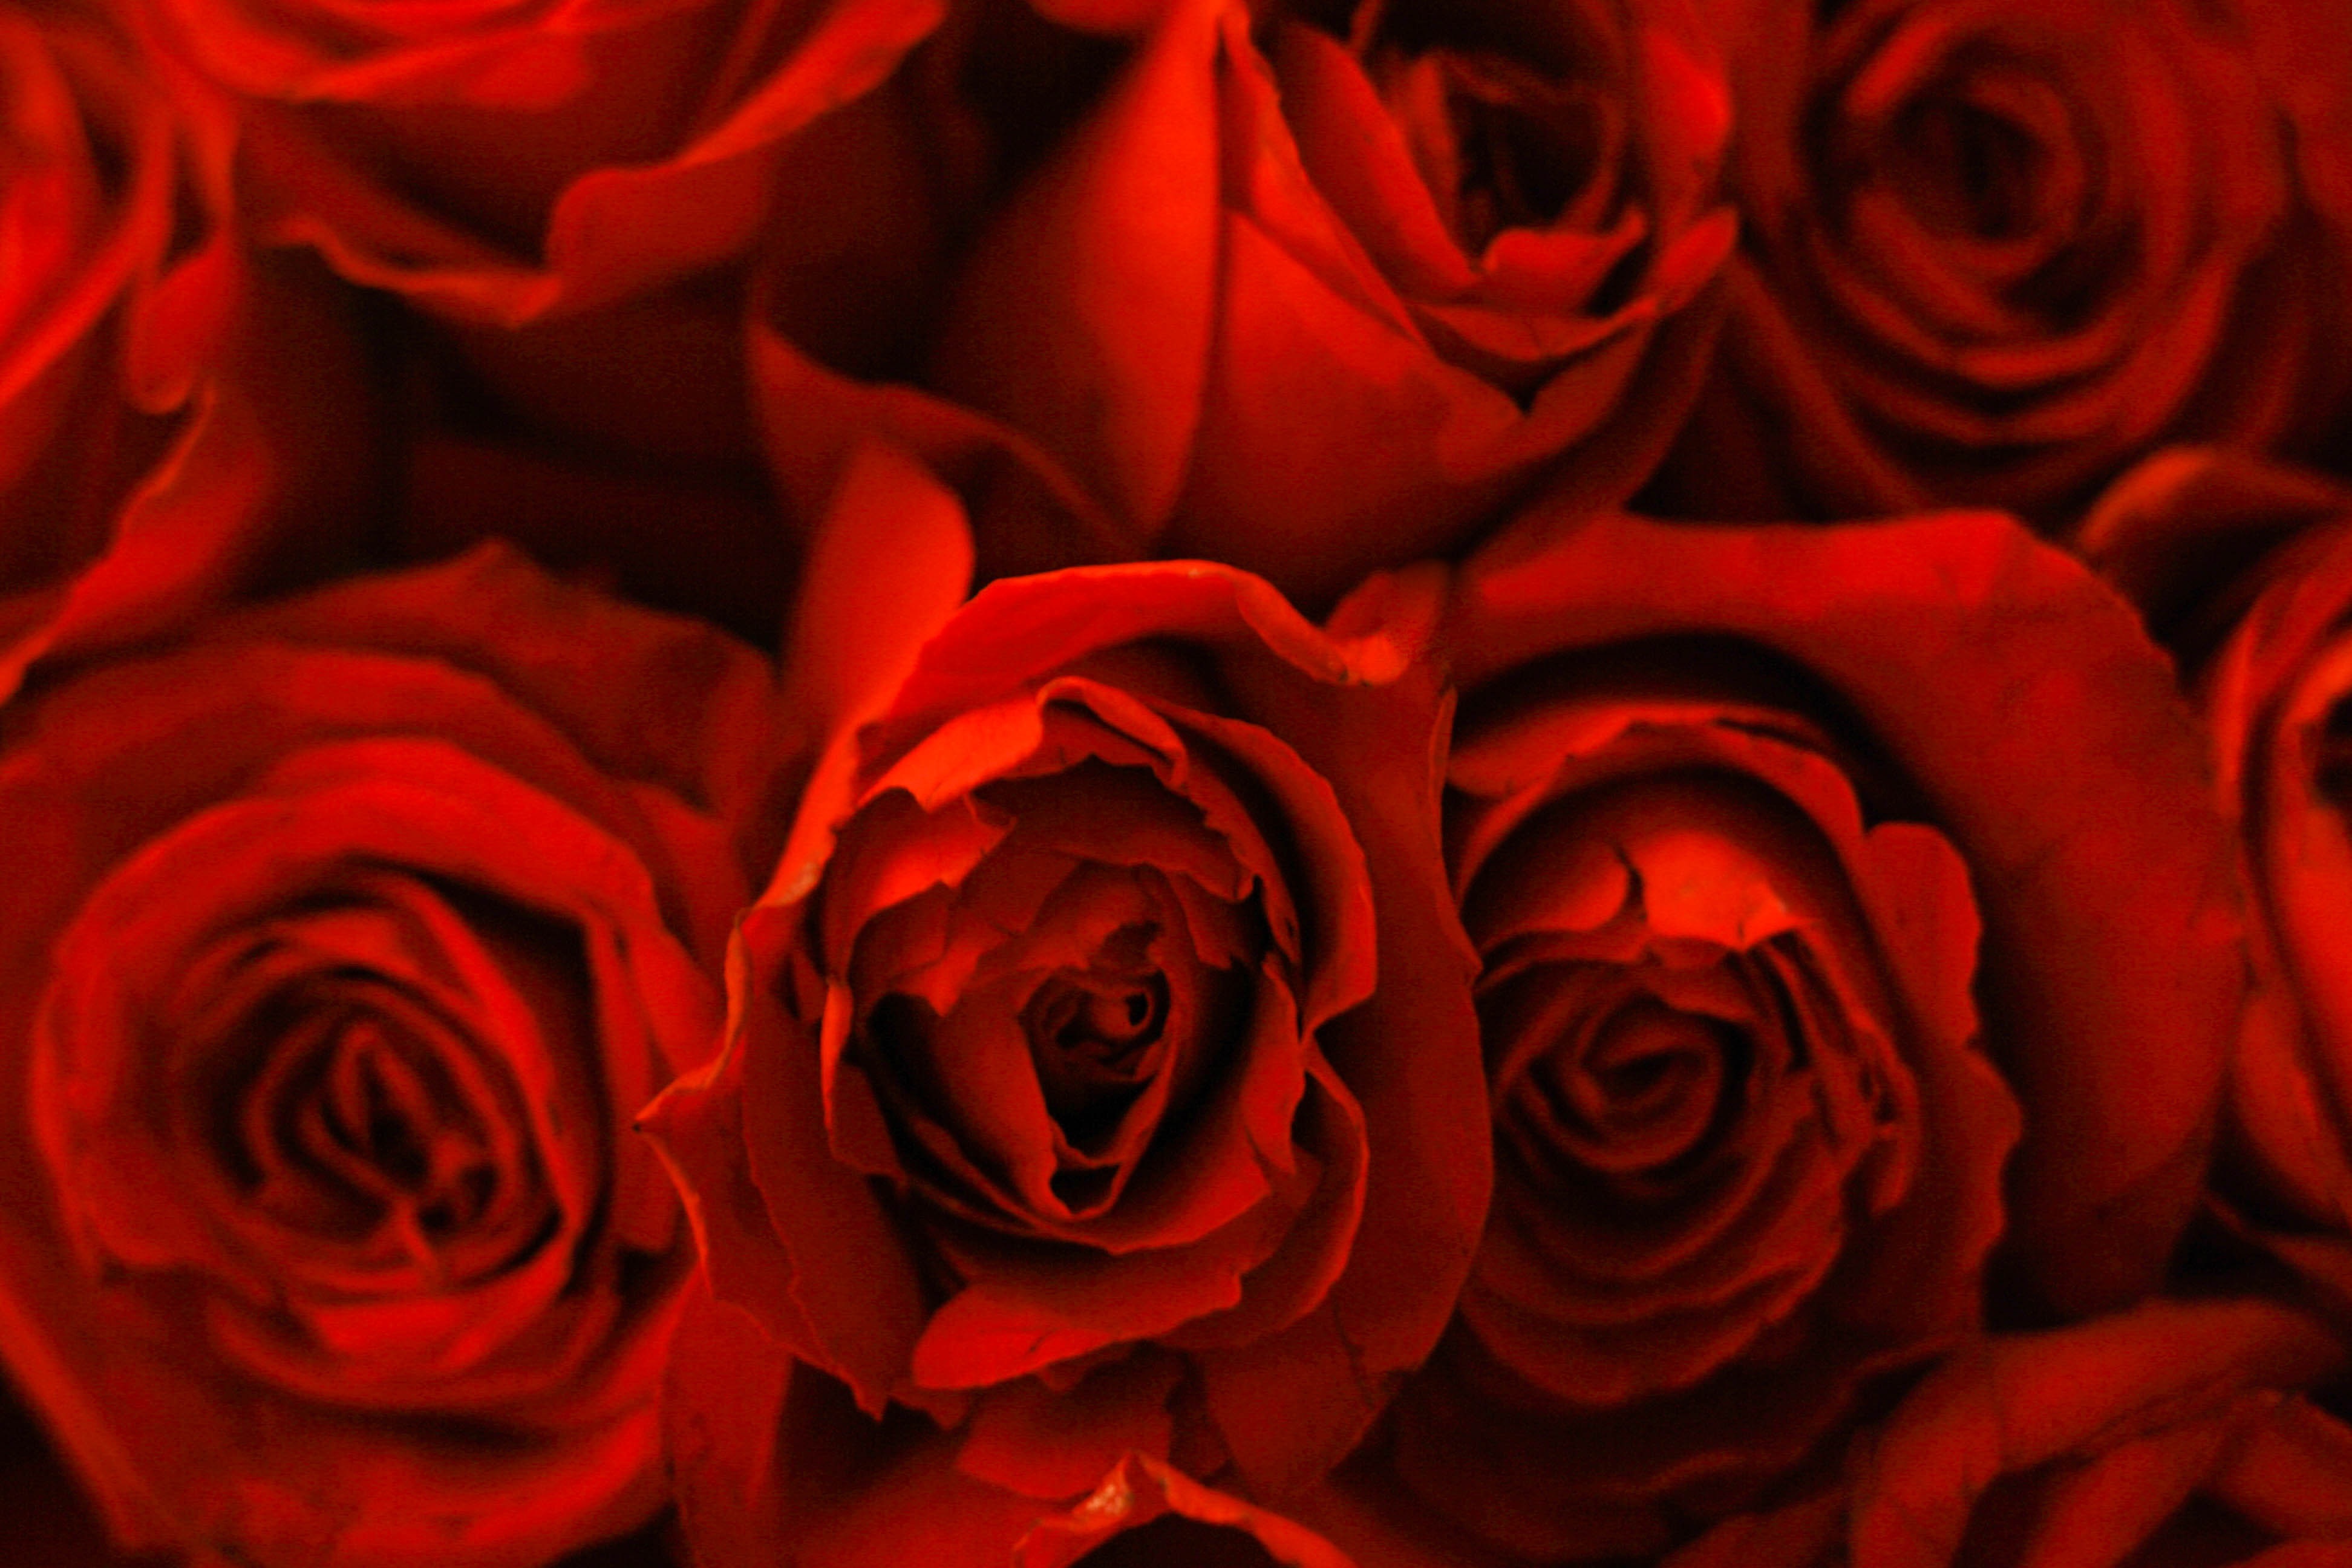
nature, plant, flower, petal, rose, decoration, pattern, red, color, pink, close up, beautiful, macro photography, flowering plant, garden roses, rose family, still life photography, land plant, rose order